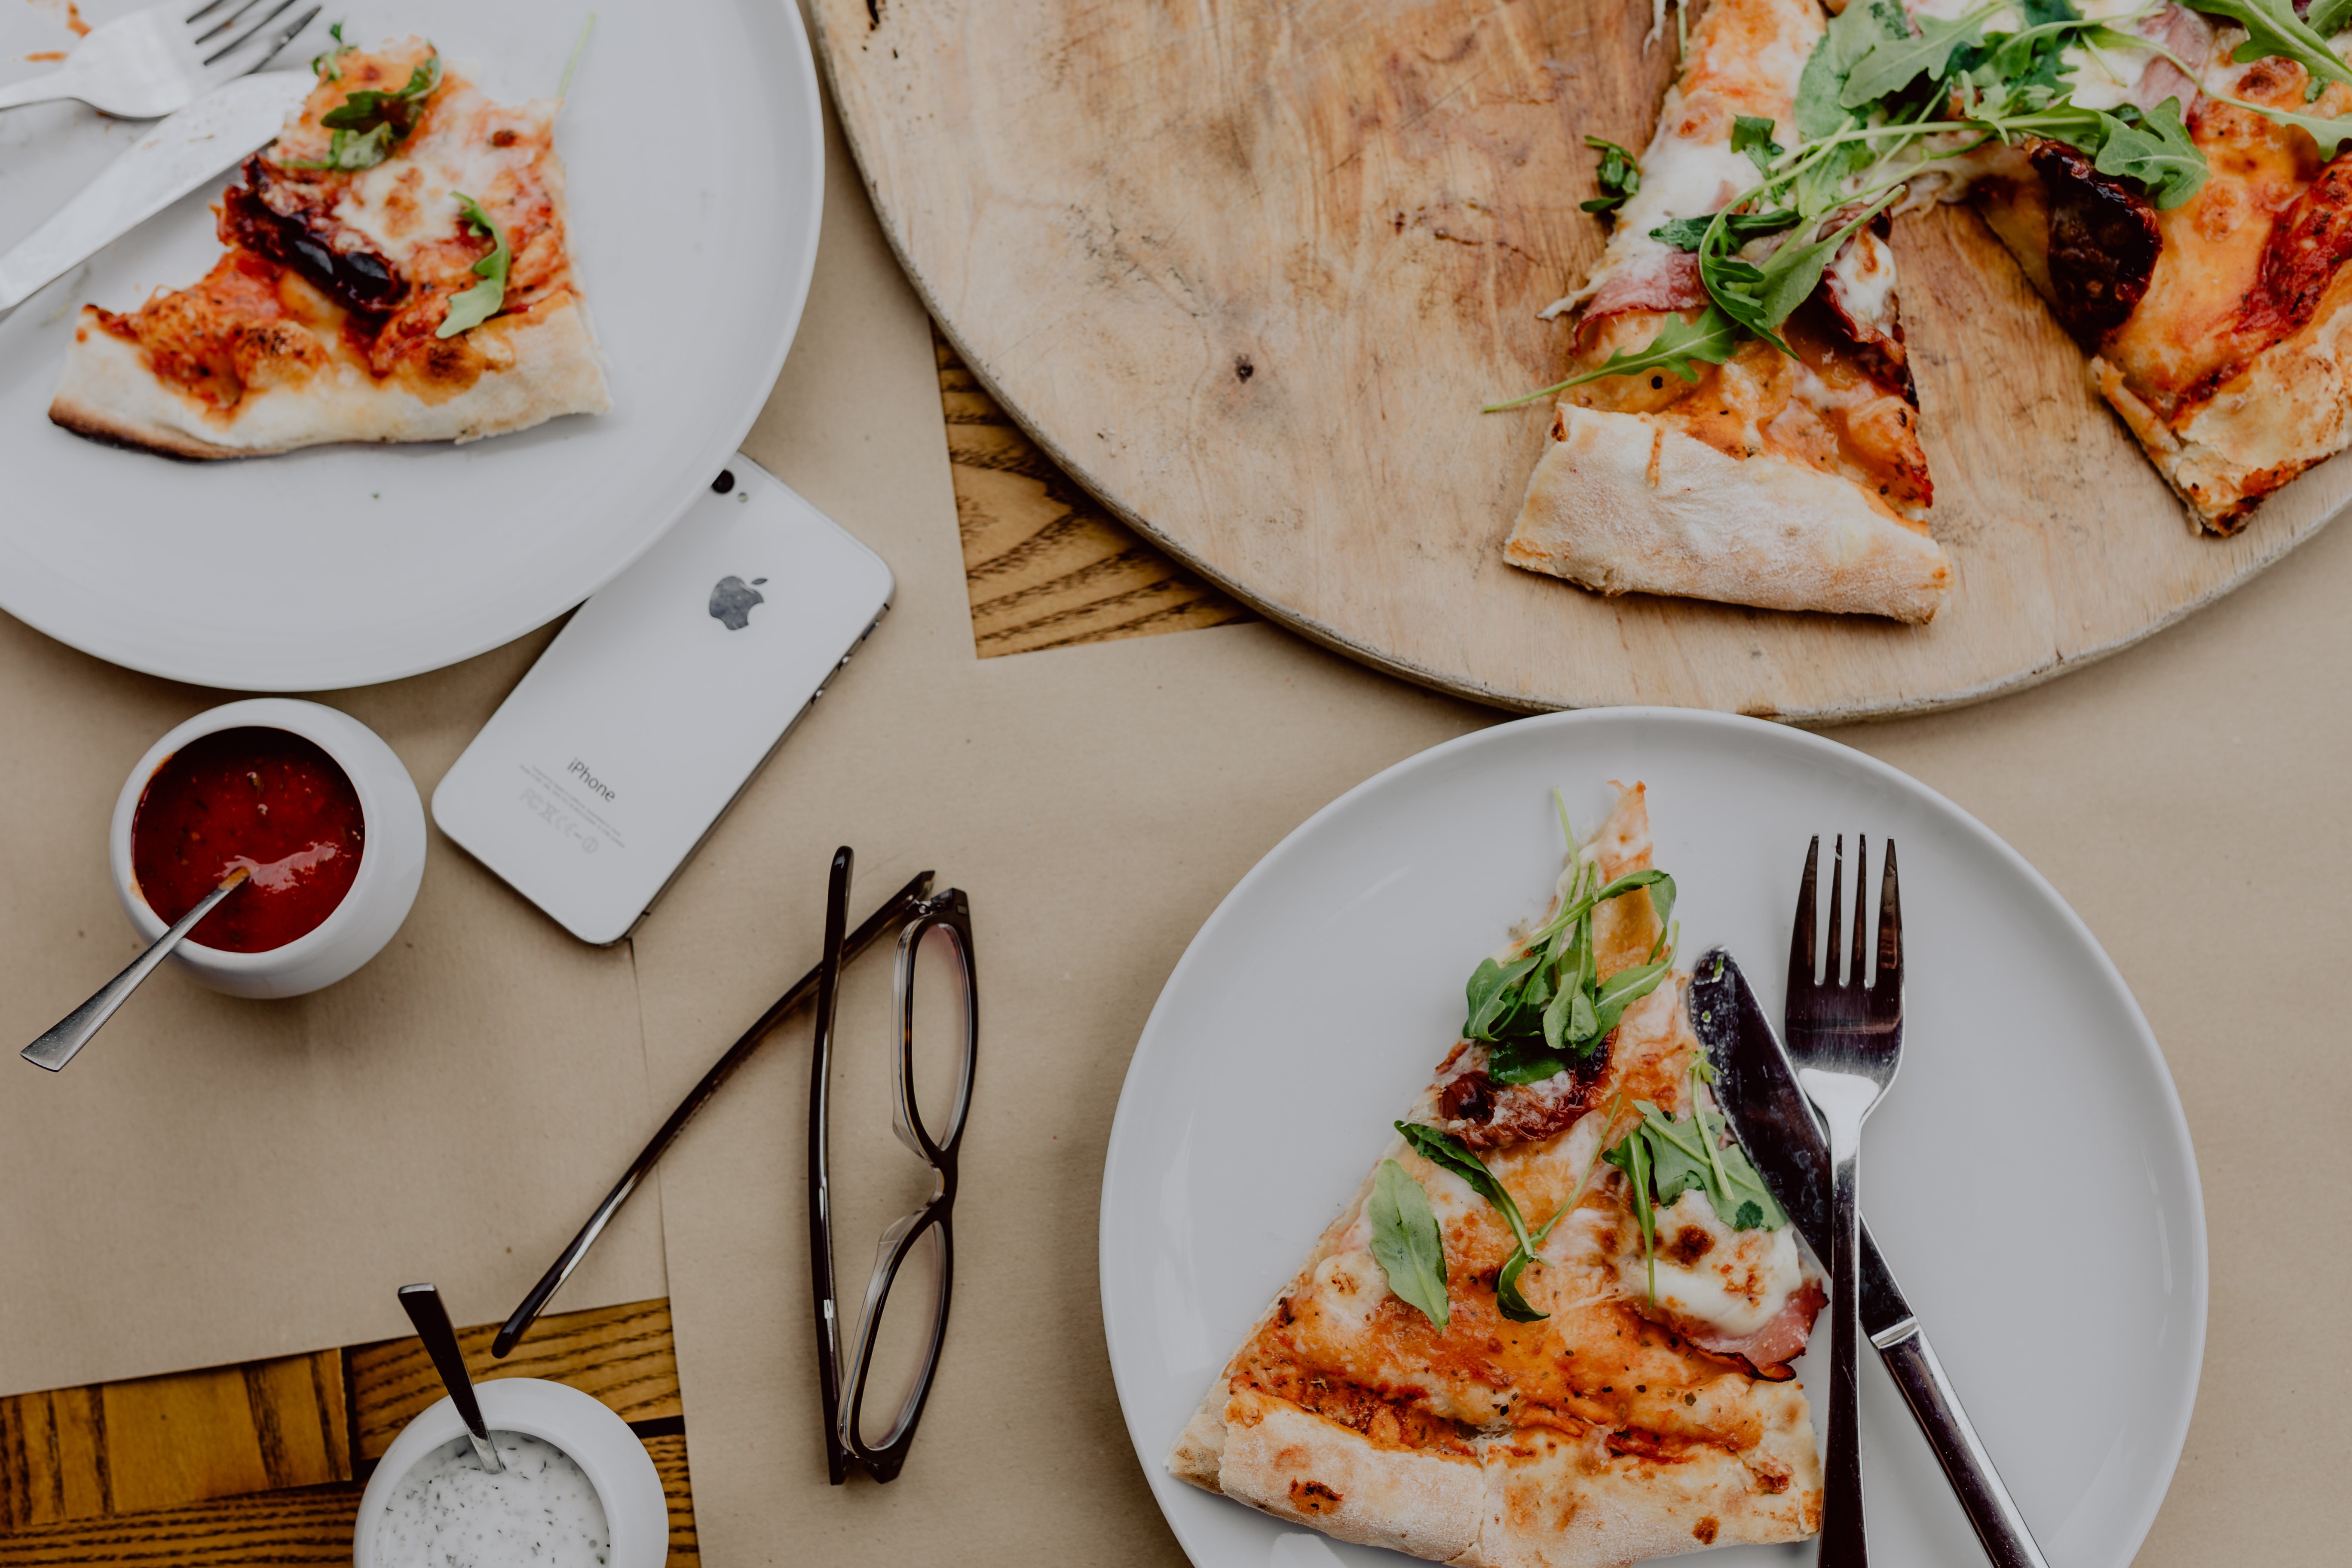
dish, cuisine, food, ingredient, brunch, staple food, flatbread, meal, produce, recipe, finger food, vegetarian food, la carte food, appetizer, side dish, breakfast, mexican food, baked goods